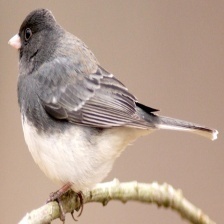
Species: DARK EYED JUNCO
Scientific name: JUNCO HYEMALIS